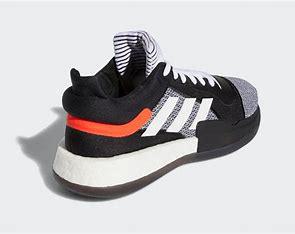
Brand: Adidas
Model: Marquee Boost